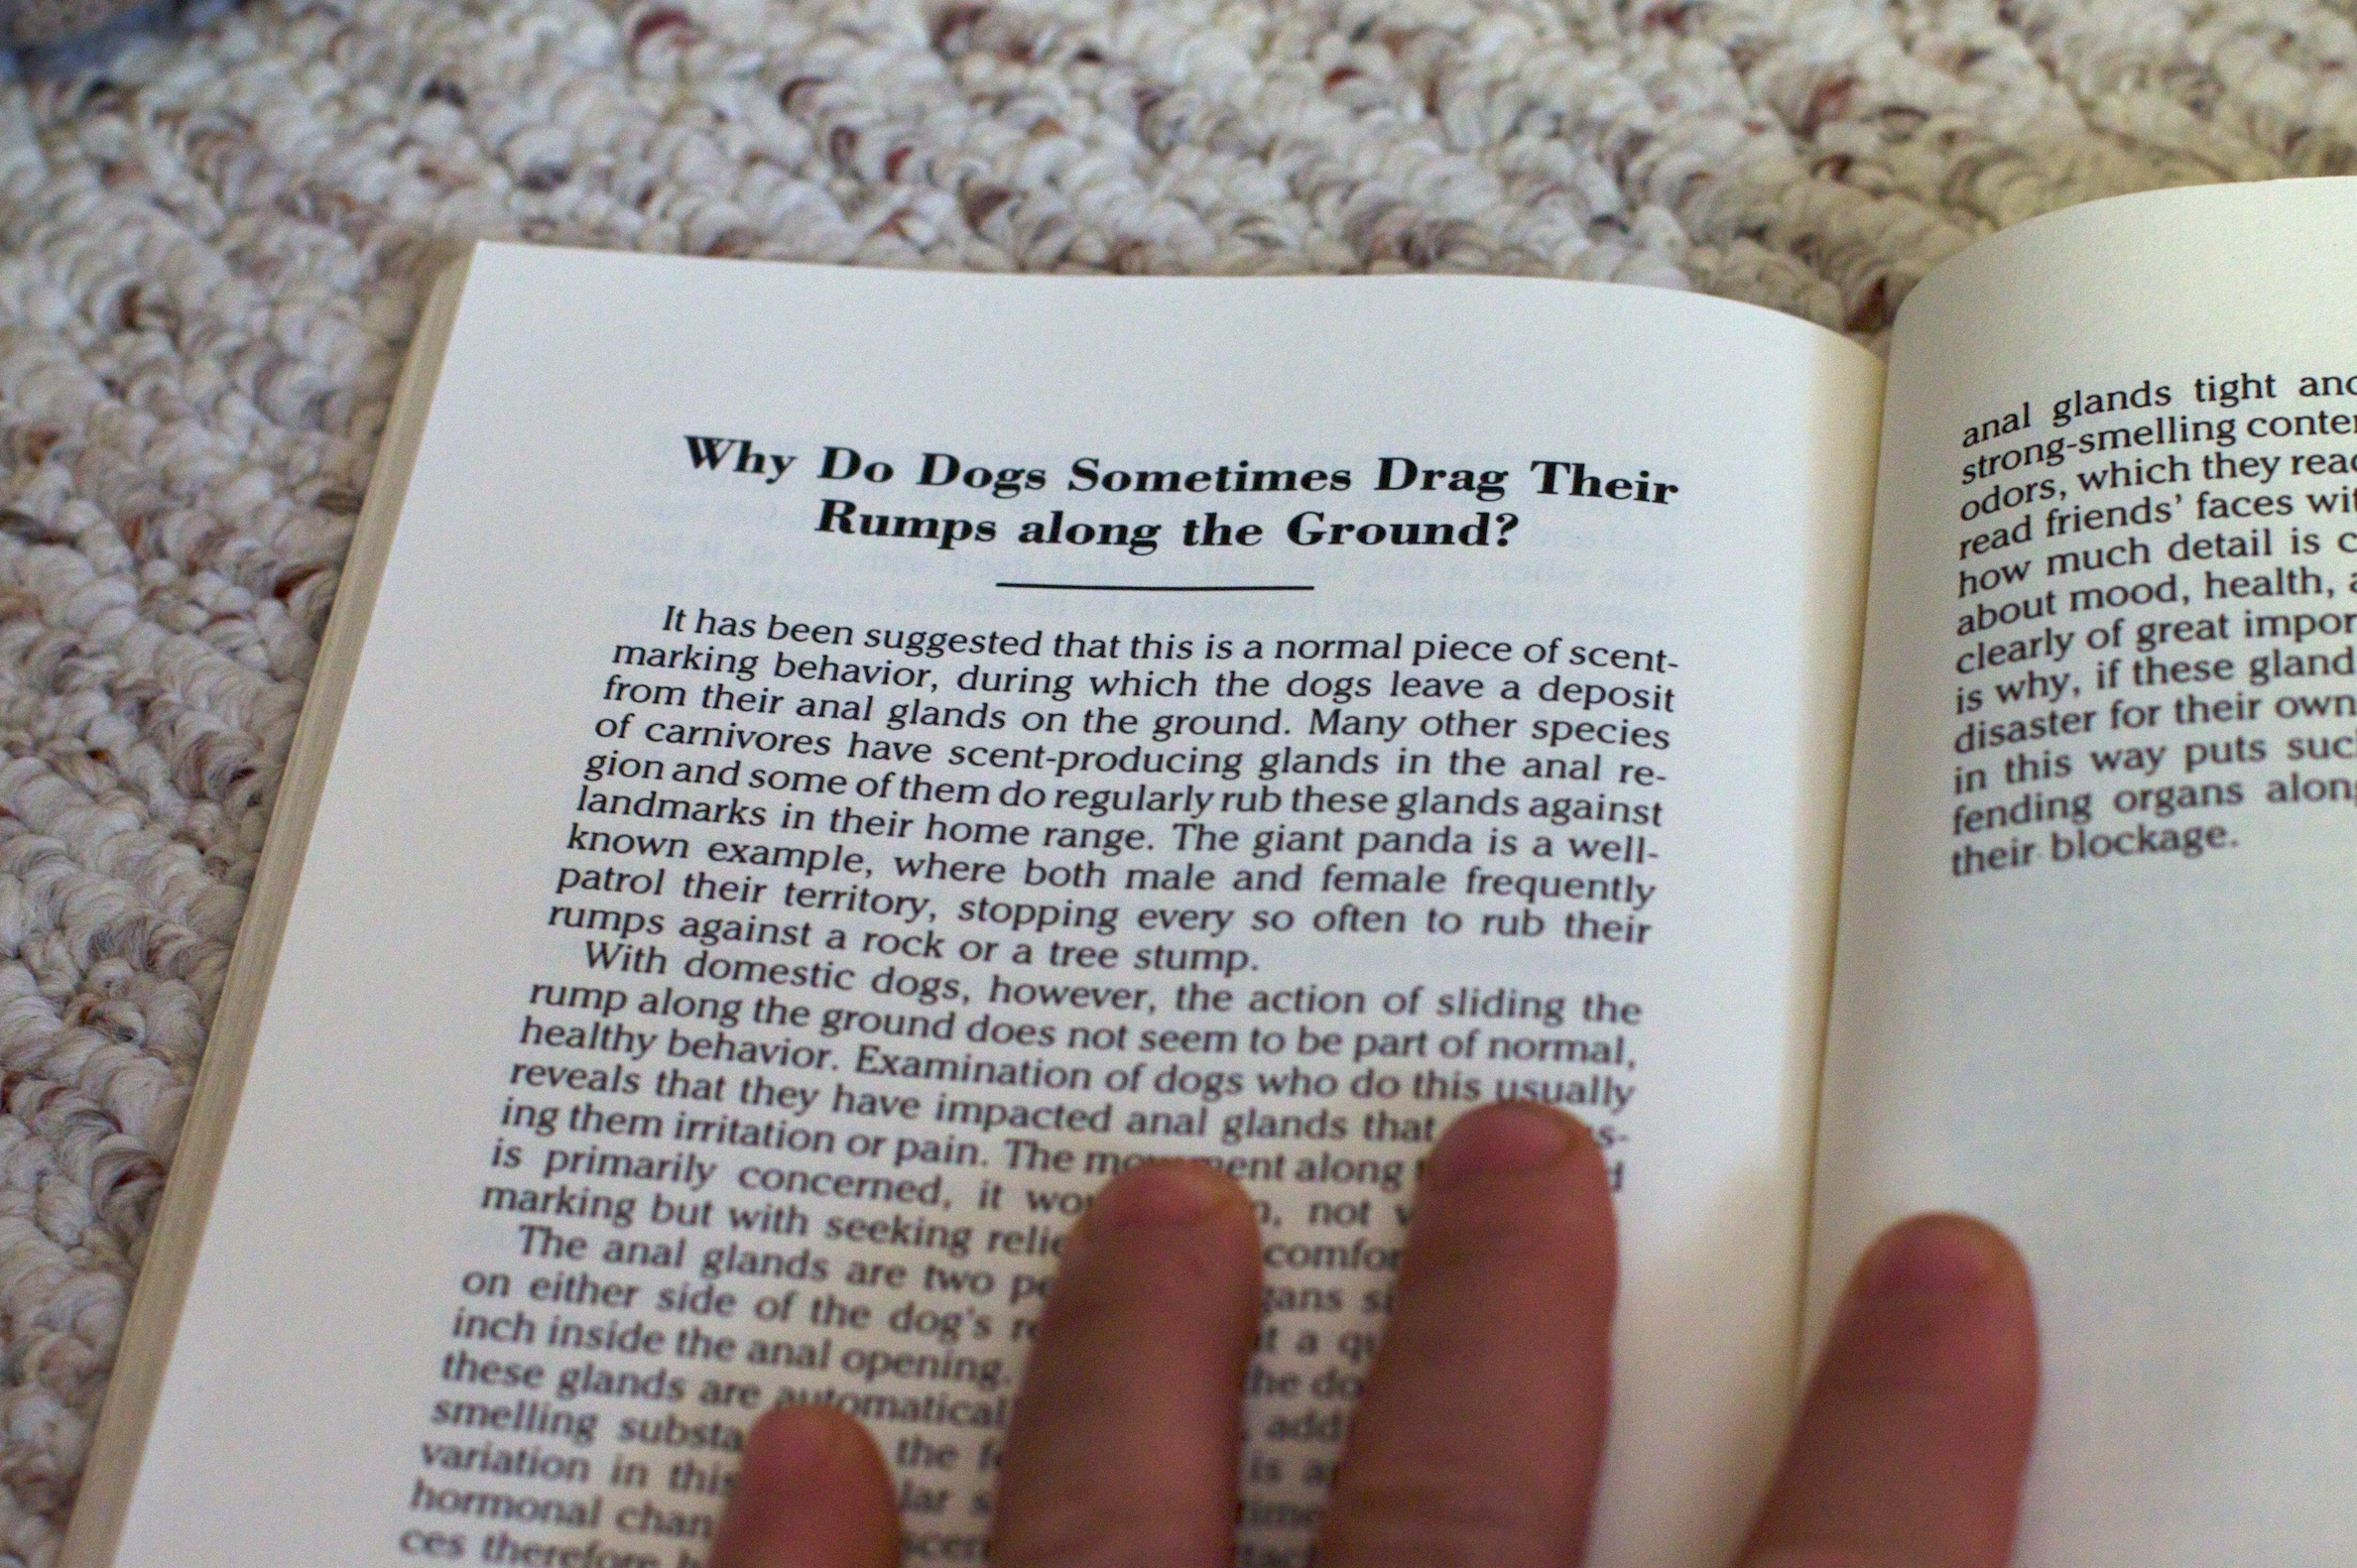
writing, hand, book, dog, text